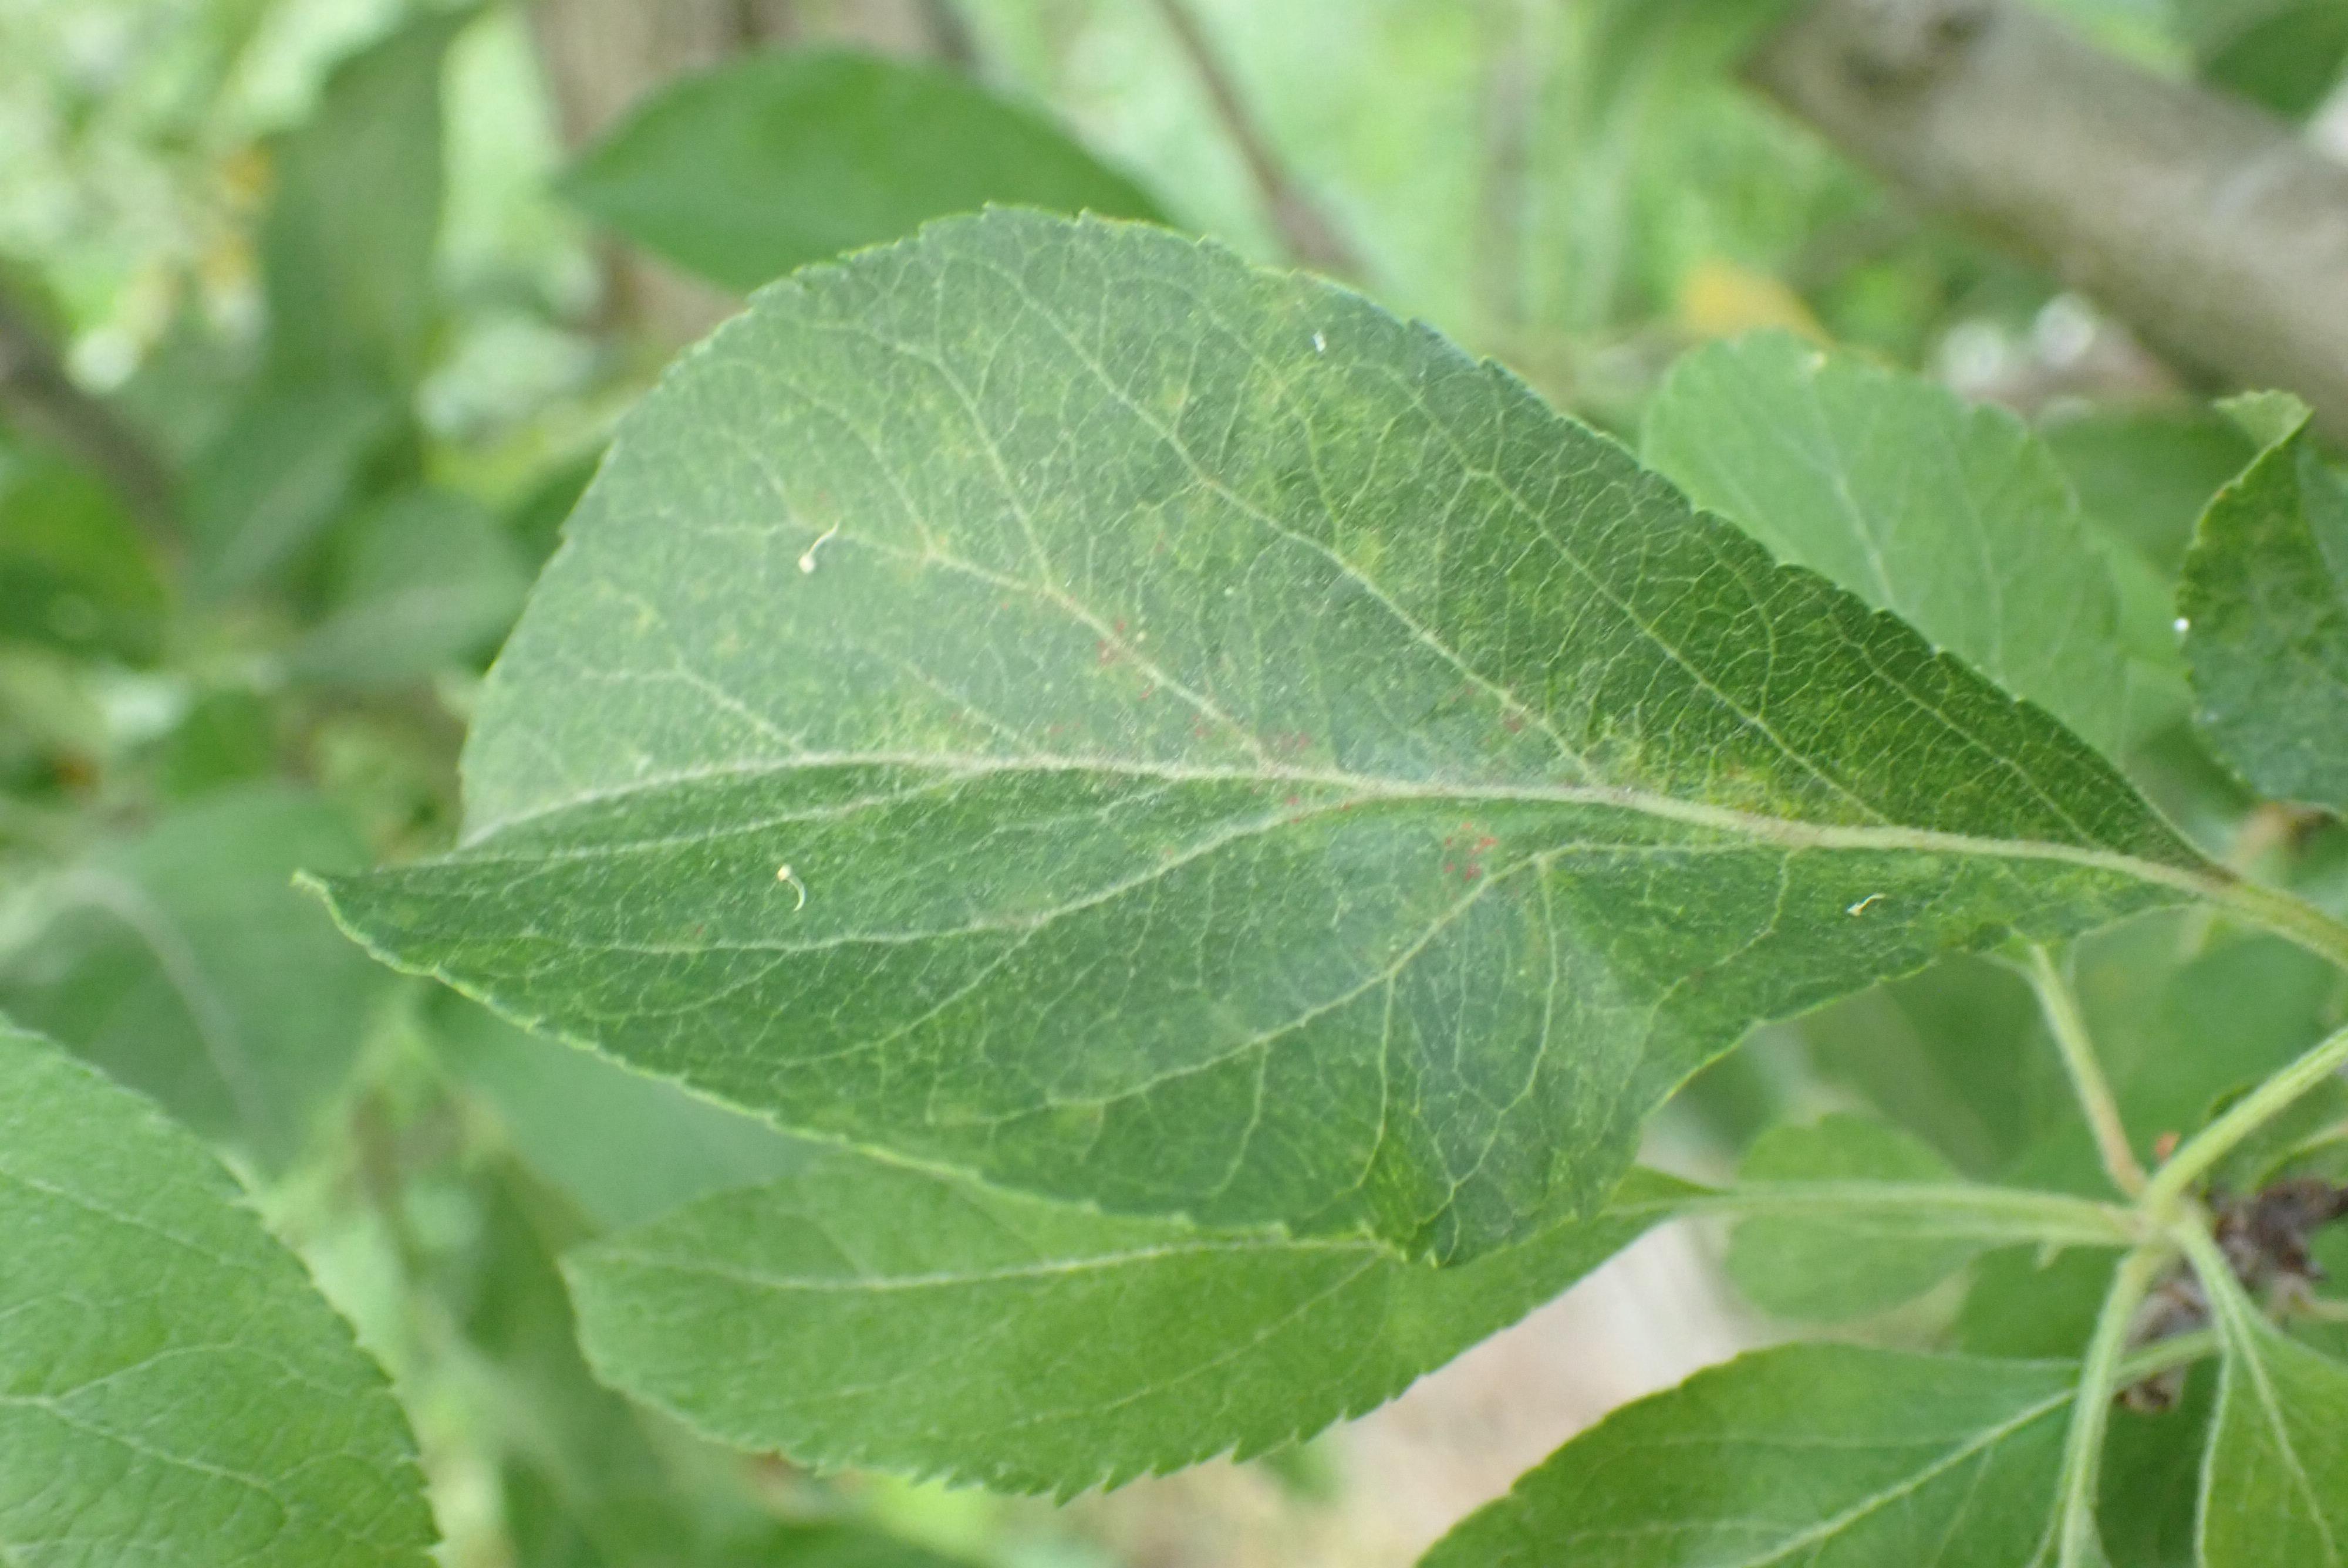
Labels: scab